Bryan Robertson

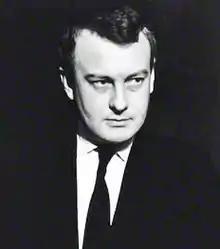
Robertson, by Ida Kar, 1958

Bryan Robertson OBE (1 April 1925 – 18 November 2002) was an English curator and arts manager described by "Studio International" as "the greatest Director the Tate Gallery never had".